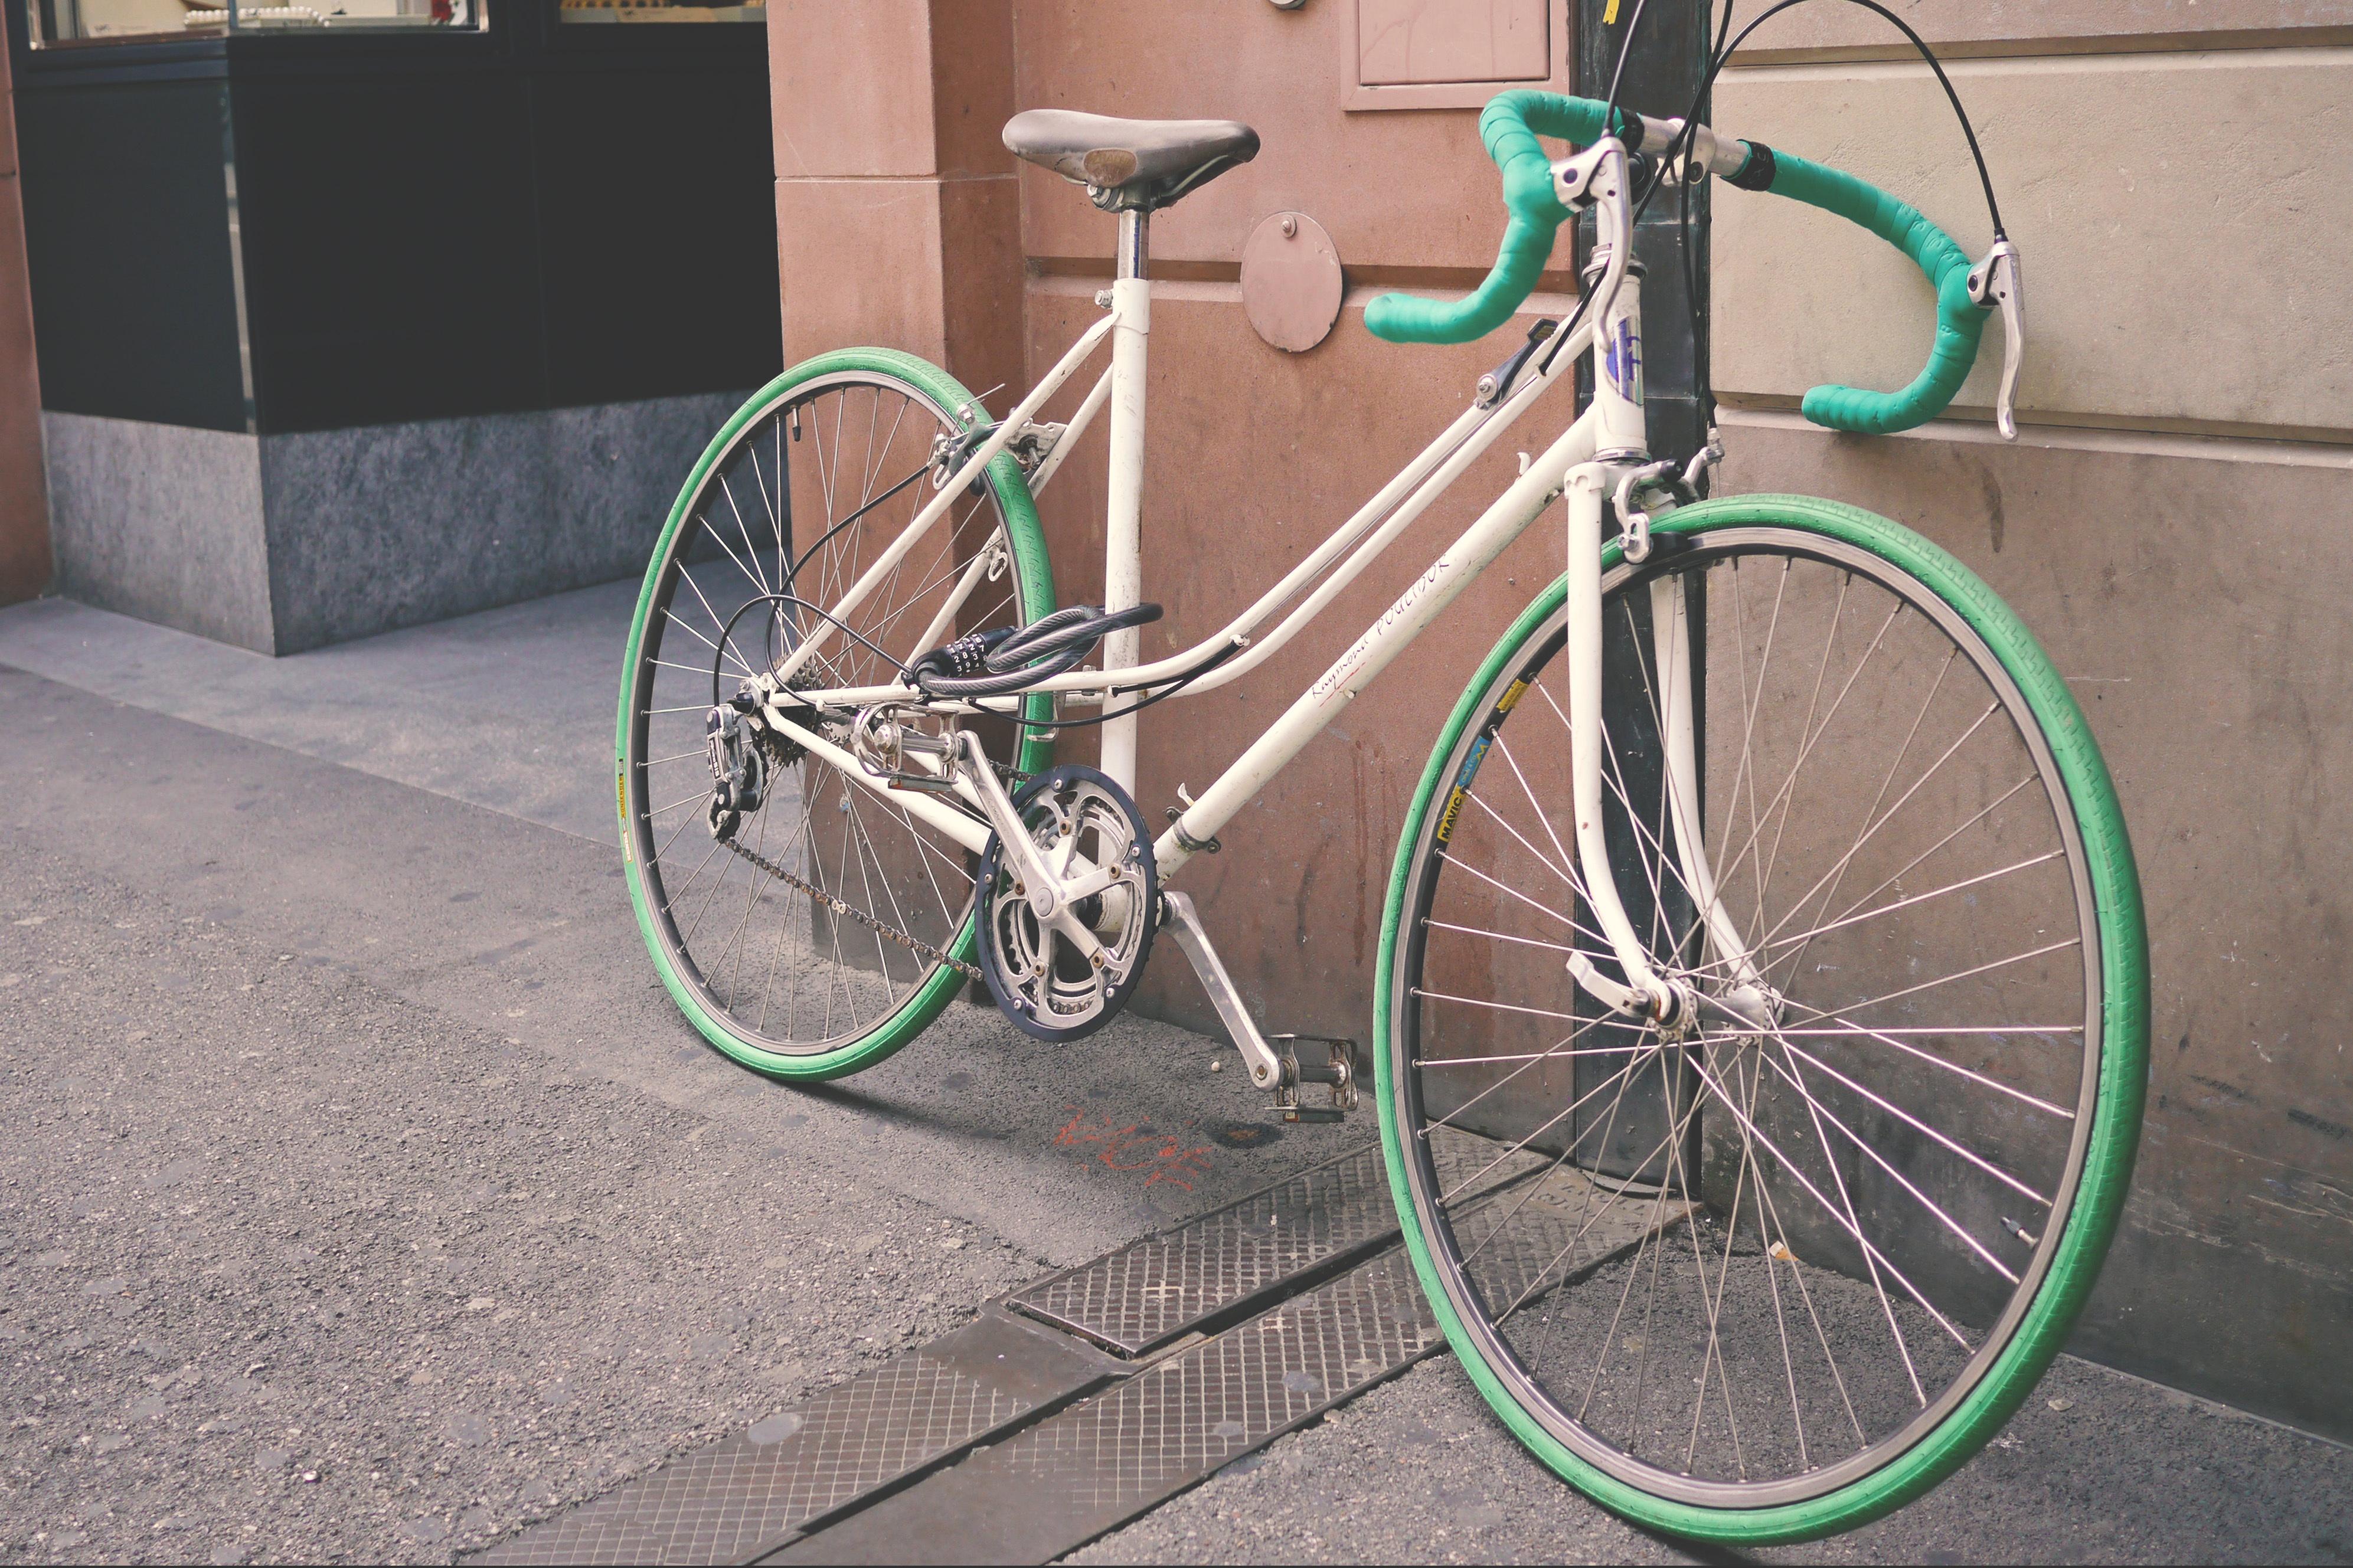
wheel, bicycle, vehicle, sports equipment, mountain bike, bicycle frame, bicycle wheel, land vehicle, cycle sport, cyclo cross bicycle, bmx bike, road bicycle, racing bicycle, hybrid bicycle